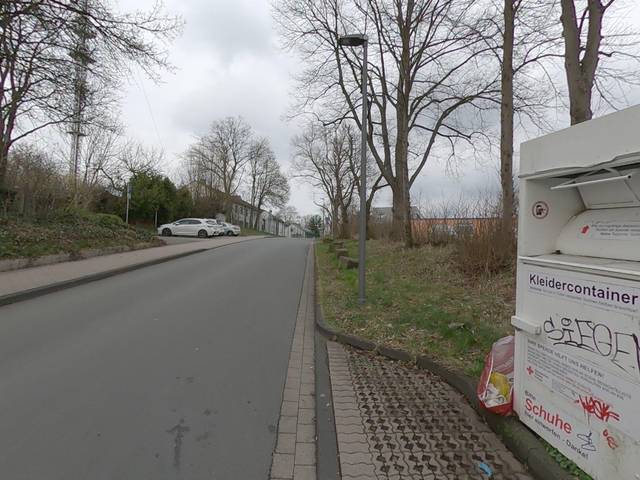
Region: Germany
Coordinates: 50.884, 8.041